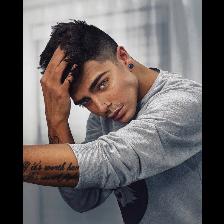
Label: Human